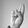
ASL letter: R